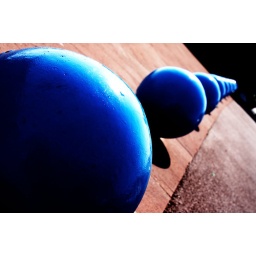
Some blue balls on the sidewalk, in Cannes, France.